List of neighborhoods in Houston

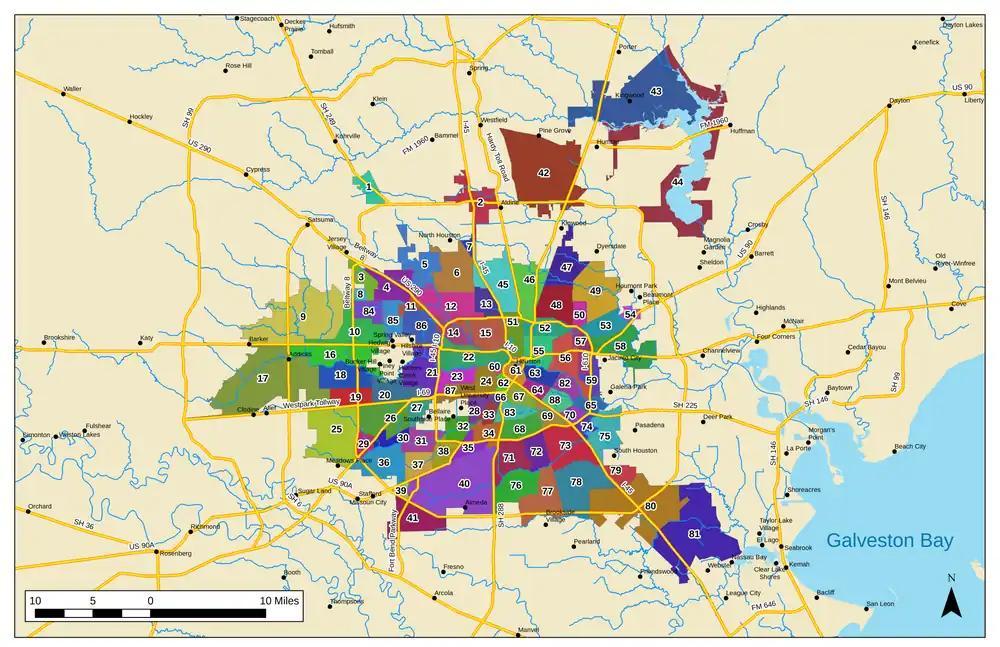
Map of the super neighborhoods of Houston

In addition to the recognized super neighborhoods, Houston is further divided into a number of other formal and informal regions, including special districts and individual subdivisions. An "incomplete" list of these communities and jurisdictions is provided below.